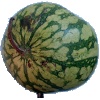
Label: Watermelon 1